Nagasaki National Peace Memorial Hall for the Atomic Bomb Victims

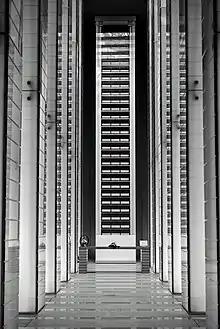
The Remembrance Hall

The is a commemorative monument in Nagasaki, Japan, situated next to its Atomic Bomb Museum. The Peace Park is nearby.